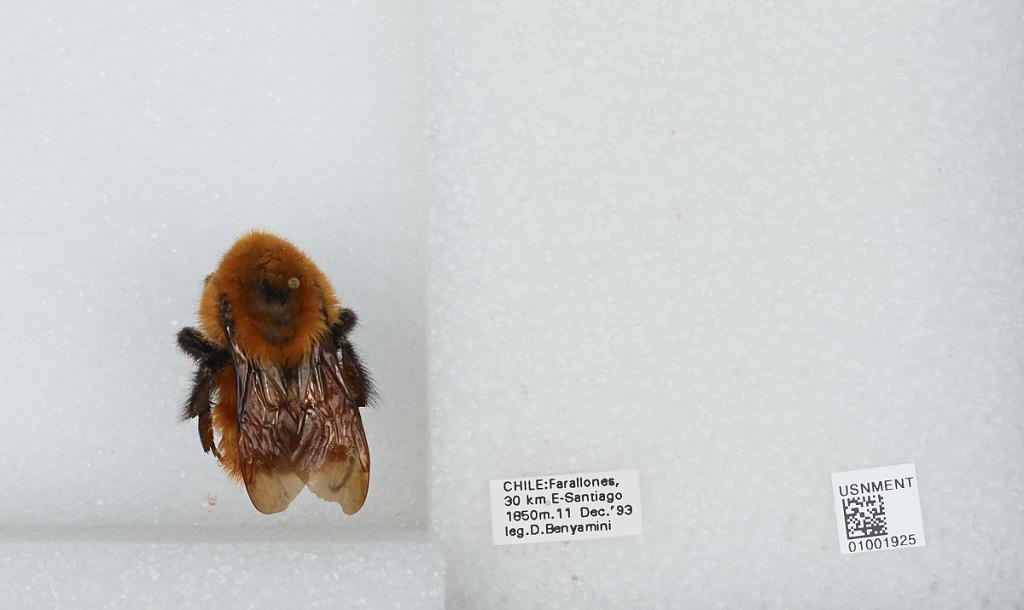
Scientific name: Bombus (Fervidobombus) dahlbomii Guérin
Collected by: D. Benyamini
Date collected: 1993-12-11
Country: Chile
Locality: Farellones, 30 kilometers East of Santiago
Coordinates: -33.3508, -70.3139